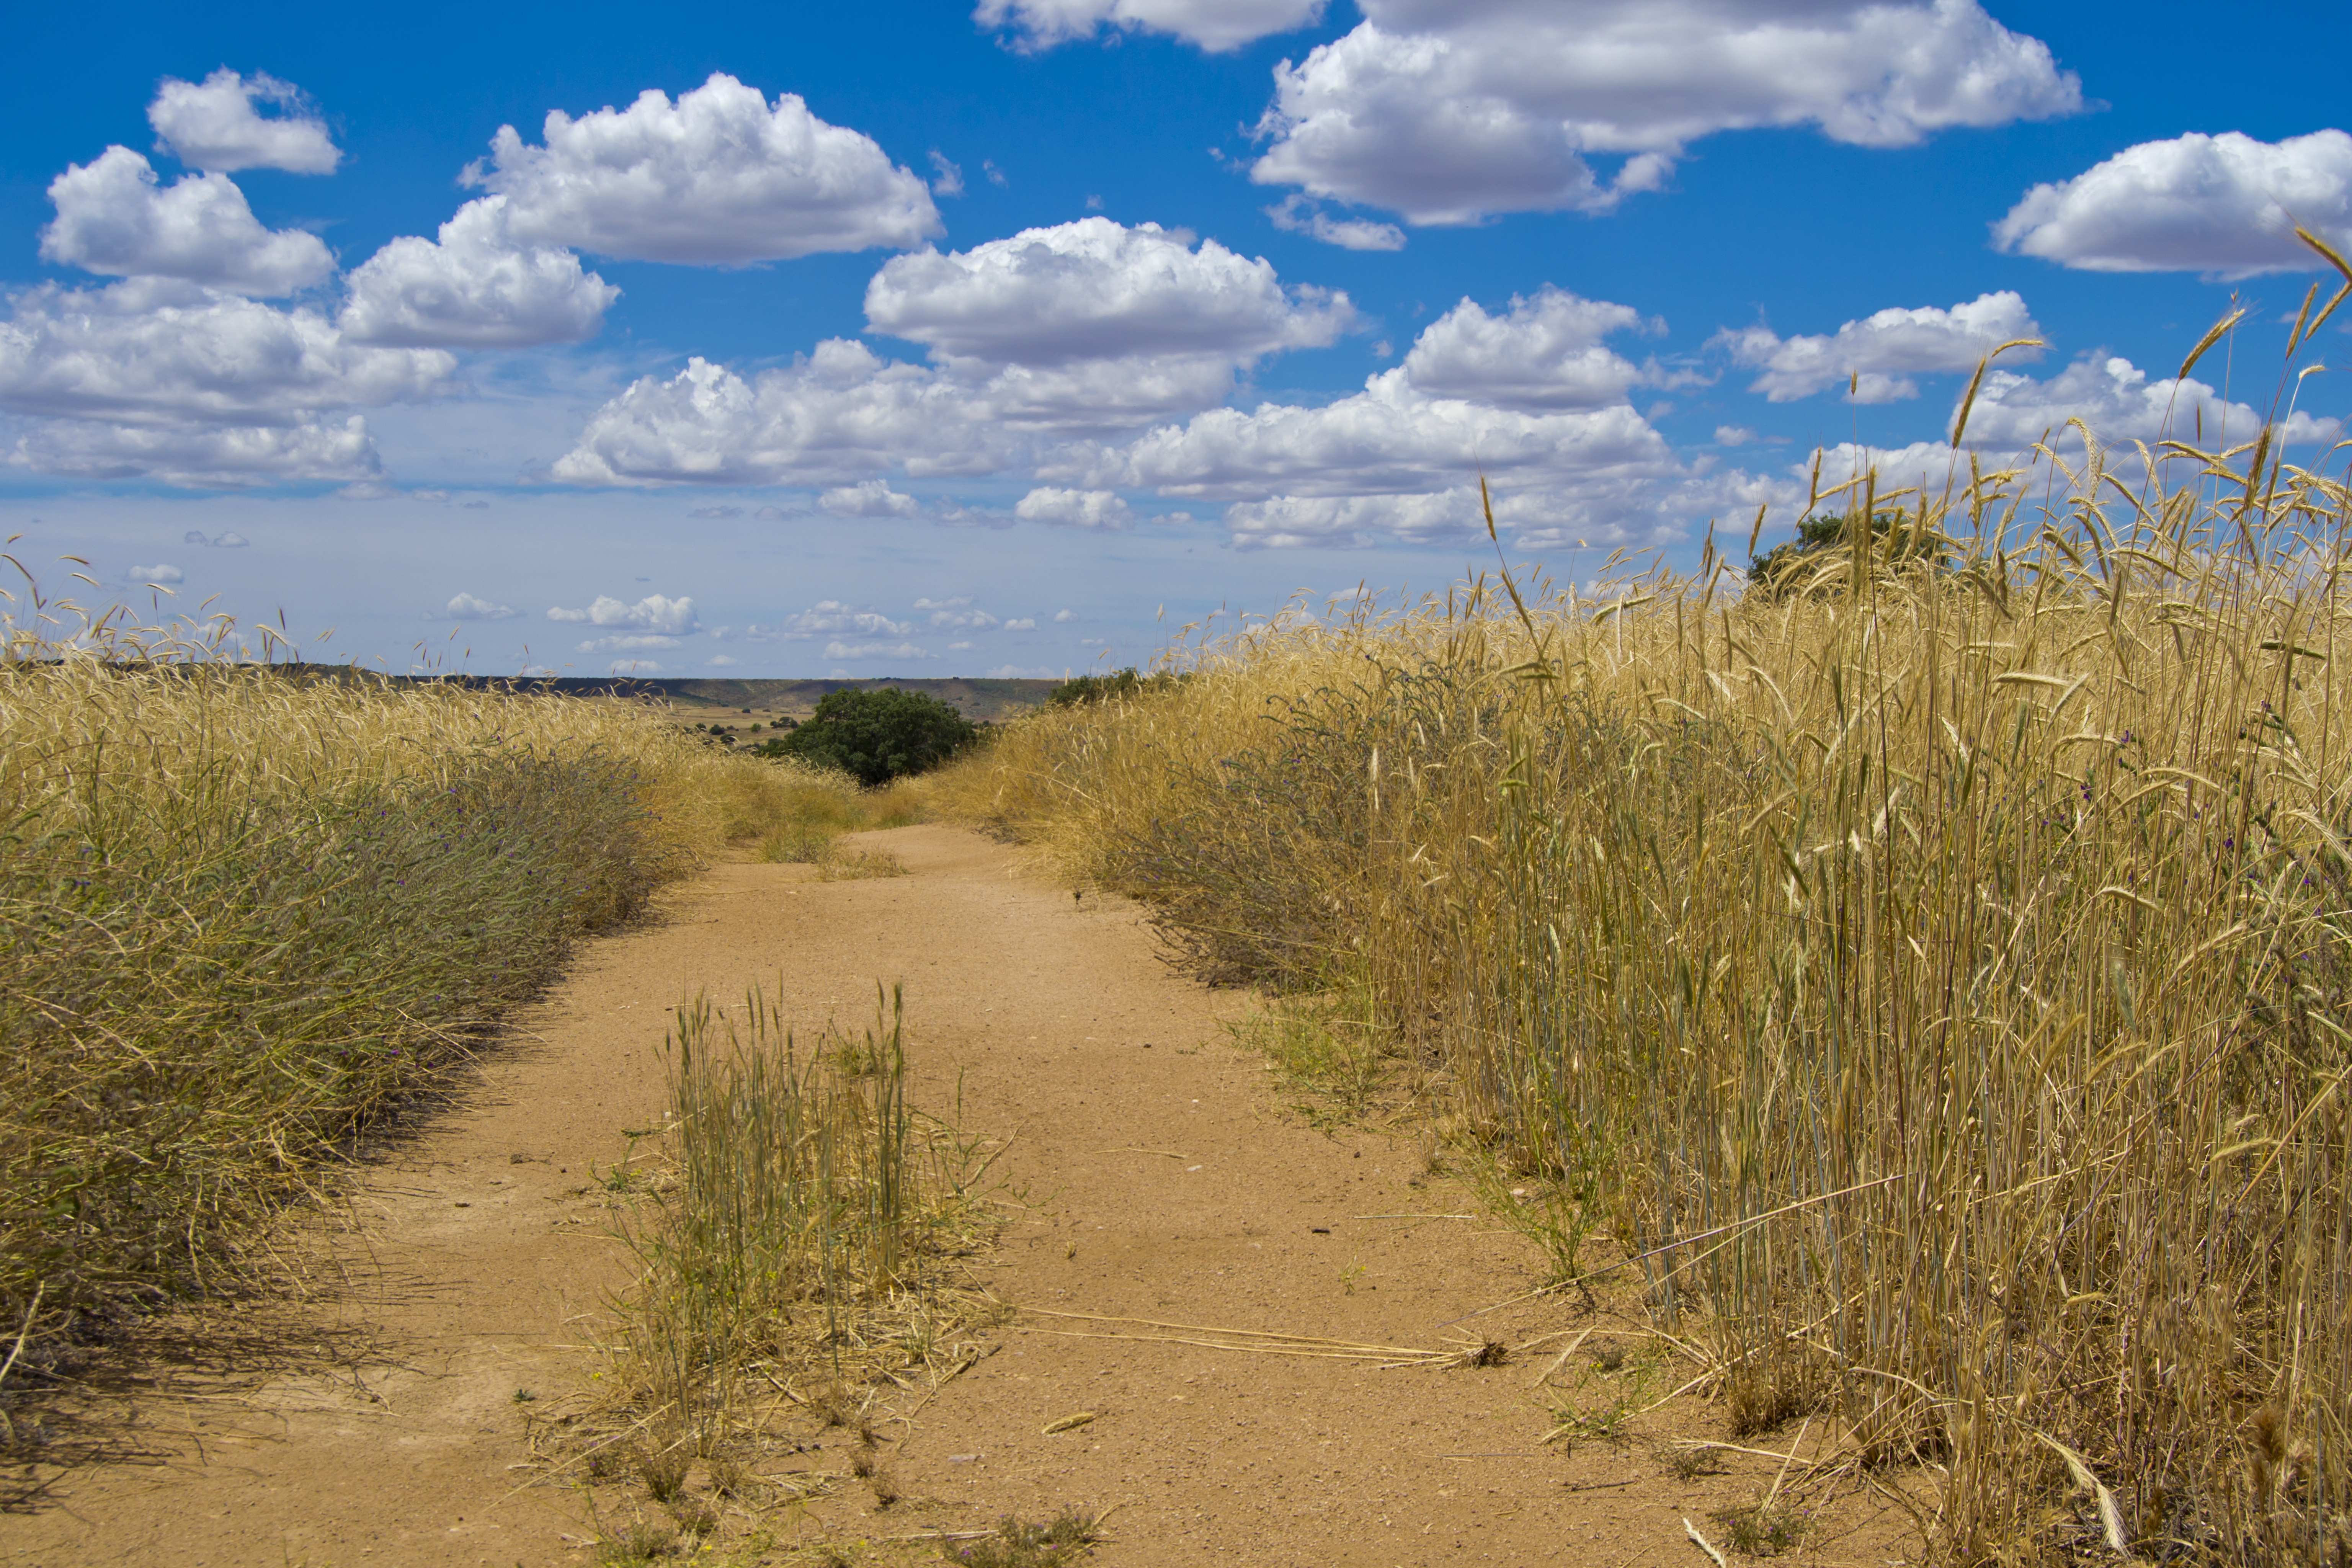
landscape, path, grass, horizon, marsh, cloud, field, meadow, prairie, hill, dirt road, crop, soil, agriculture, savanna, plain, mountain road, grassland, badlands, wetland, plateau, habitat, ecosystem, steppe, rural area, natural environment, geographical feature, aeolian landform, grass family, ecoregion